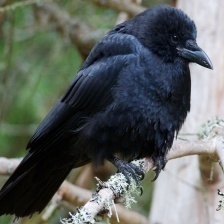
Species: CROW
Scientific name: CORVUS